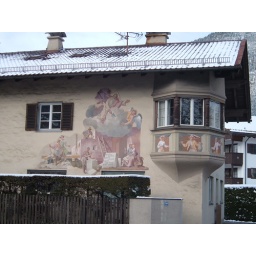
Charles wanted to show a house that had paintings on it. Most buildings in Garmisch have this.